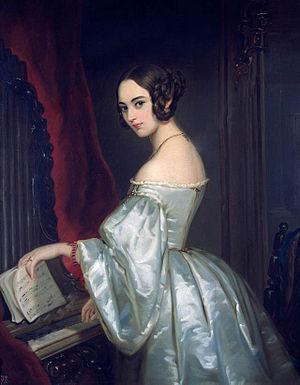
Prince Mikhaïl Viktorovitch Kotchoubeï., né le 13 juin 1816 à Saint-Pétersbourg et décédé le 20 janvier 1873 à Kiev, est une personnalité de l'Empire russe, membre du Conseil privé, maître de cavalerie, maréchal de la noblesse de la province de Podolsk.